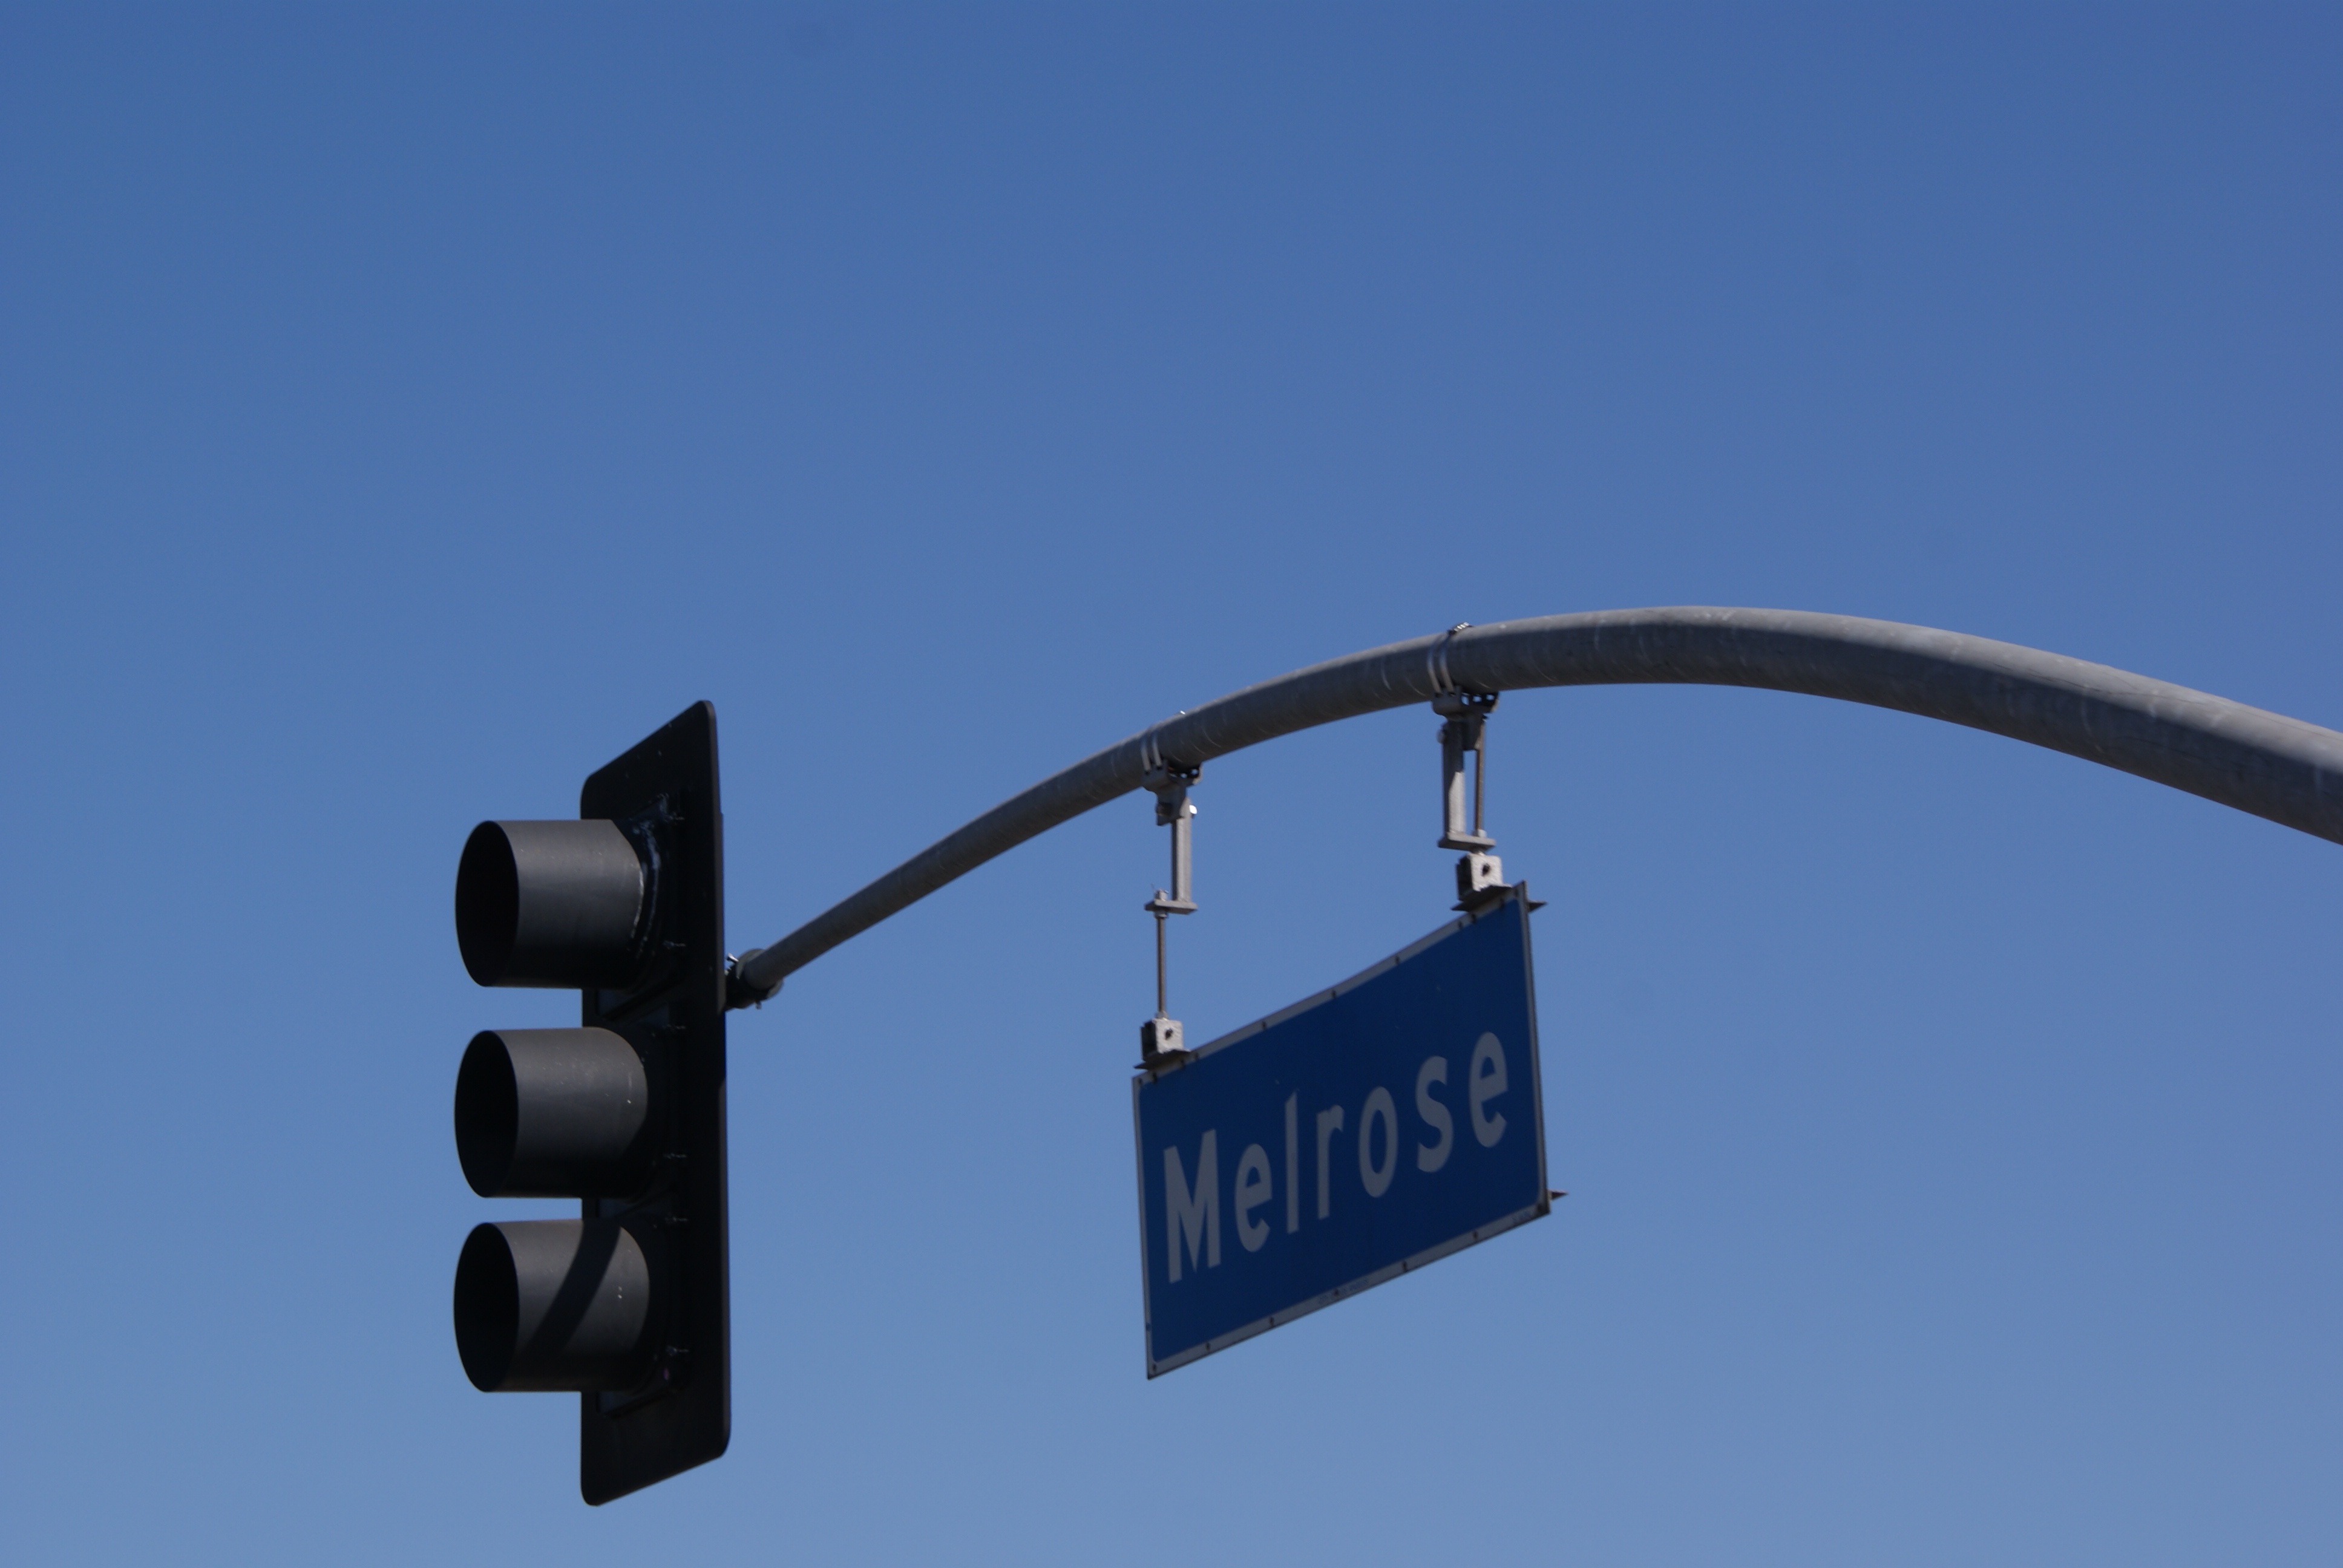
hollywood, blue, street light, lighting, traffic light, light fixture, traffic signal, beverly hills, melrose drive